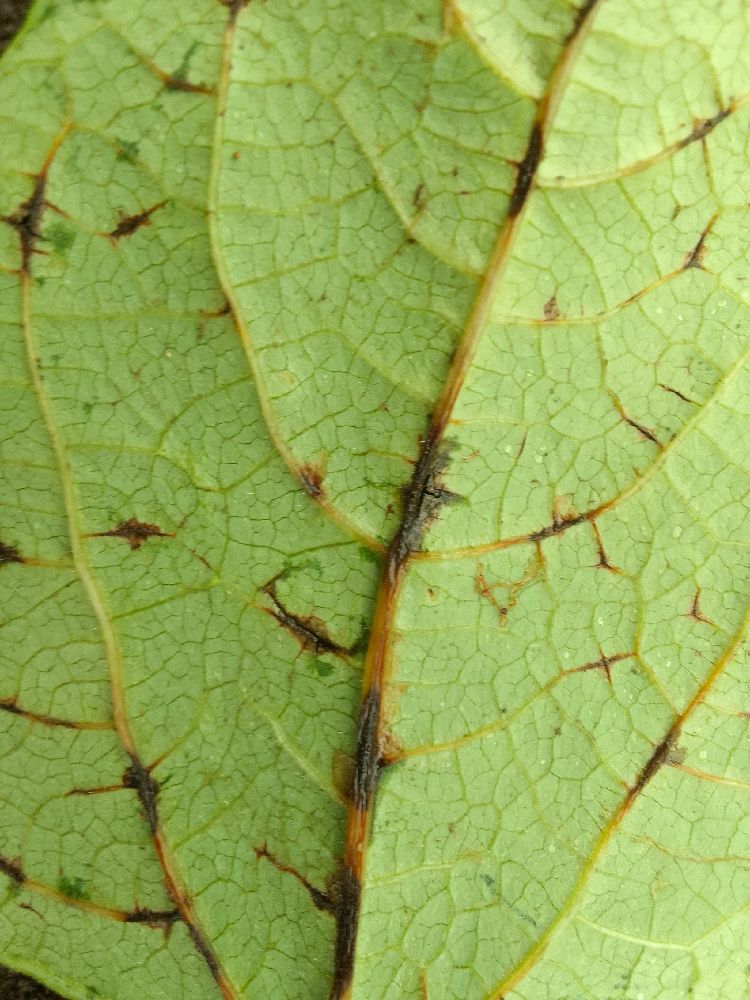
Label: anthracnose